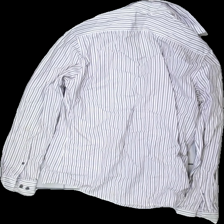
View: back
Type: Shirt
Category: Ladies
Brand: H&M
Colors: White, Purple
Material: 100% Cotton
Pattern: Striped
Cut: Regular
Size: M
Stains: Minor
Damage: stain
Damage location: top center
Damage 2: stain
Damage 2 location: middle left
Damage 3: stain
Damage 3 location: middle left
Price range: <50
Recommended usage: Recycle
Description: Stripped shirt